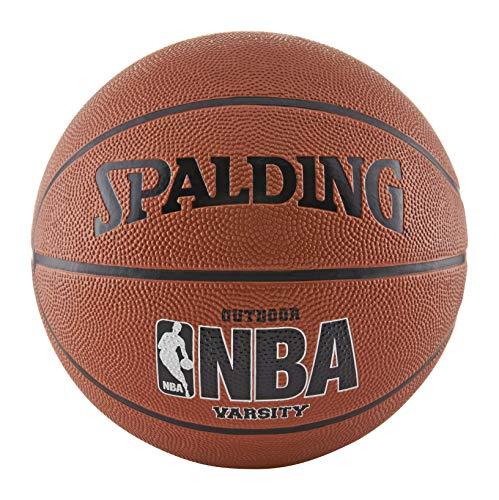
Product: Spalding NBA Varsity Outdoor Basketball
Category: Sports & Outdoors | Sports & Fitness | Team Sports | Basketball | Basketballs
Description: Designed for outdoor play.
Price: $9.97
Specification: Product Dimensions:         10 x 10 x 10 inches ; 1 pounds    |Shipping Weight: 2 pounds (View shipping rates and policies)|ASIN: B07YLMFR3Z|    #7    in Sports Fan Basketballs    |    #11    in Basketballs